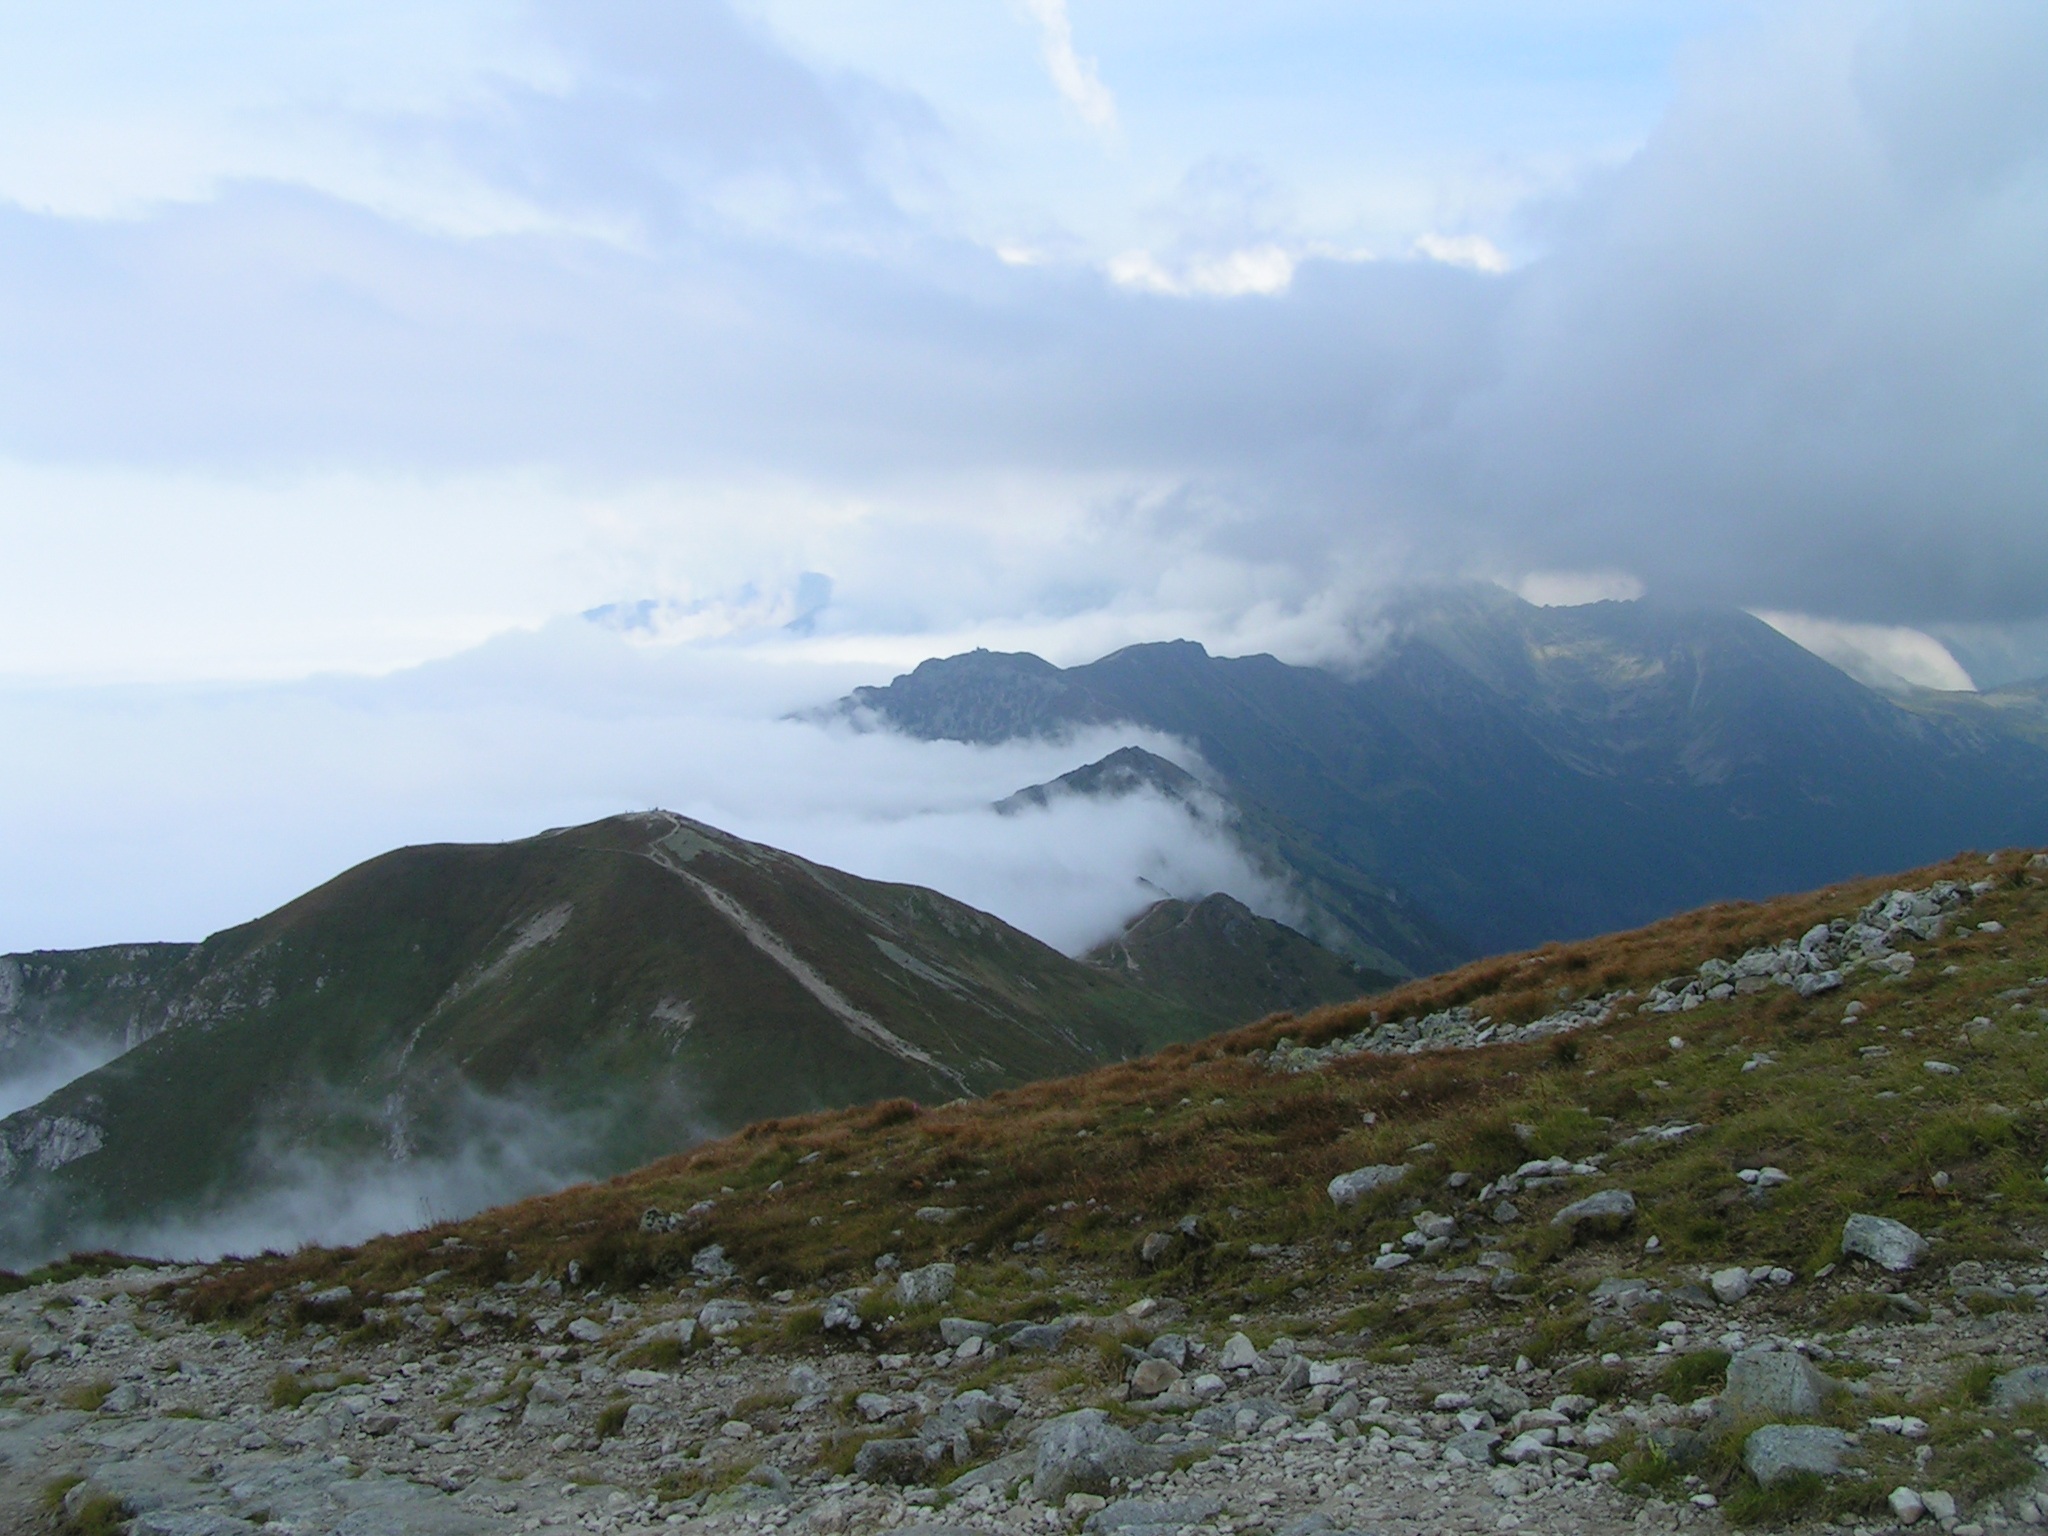
landscape, wilderness, walking, mountain, snow, cloud, trail, hill, adventure, view, mountain range, highland, ridge, summit, mountains, alps, plateau, fell, loch, the fog, the path, landform, mountain pass, geographical feature, atmospheric phenomenon, mountainous landforms